Griff Rhys Jones

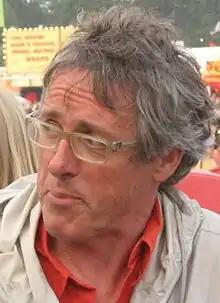
Rhys Jones in 2007

From 1999 to 2001, Rhys Jones featured in television adverts for the Vauxhall range of cars, as a "boffin". In April 2001, he was dismissed by Vauxhall, after an embarrassing advert for the Vauxhall VX220. He officially signed the deal in May 1999.